Krzysztof Celestyn Mrongovius

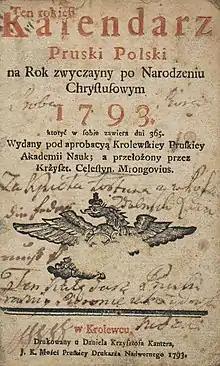
"Kalendarz Pruski - Polski" ("Prussian-Polish calendar"), published in Königsberg 1793.

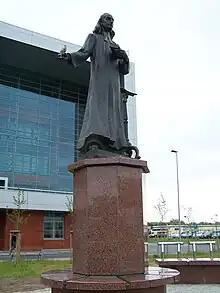
Monument to Christoph Coelestin Mrongovius sculpture by Giennadij Jerszow in Gdańsk

Krzysztof Celestyn Mrongovius (July 19, 1764 – June 3, 1855) was a Protestant pastor, writer, philosopher, distinguished linguist, and translator. Mrongovius was a noted defender of the Polish language in Warmia and Mazury.